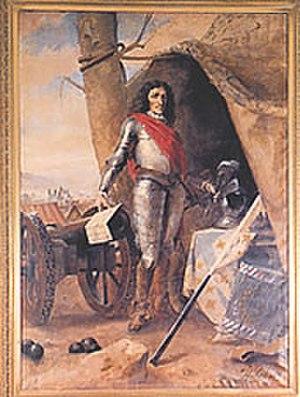
fr:Godefroi d'Estrades, maréchal de France (1607-1686) Date Français
Cette page recense, par règne ou mandat politique, les personnalités élevées à la dignité de maréchal de France, grand office de la couronne de France, leur portrait et leurs armoiries.
Godefroi, Comte d'Estrades, né en 1607 à Agen et mort le 26 février 1686 à Paris, était un diplomate français et maréchal de France, maire perpétuel de Bordeaux, vice-roi de la Nouvelle-France.